Stomp! (game)

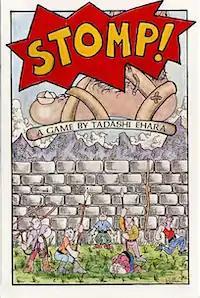
Cover by William Church

Stomp! is a fantasy board wargame published by Chaosium in 1978 that simulates conflict between a band of elves and a giant over ownership of a garden.